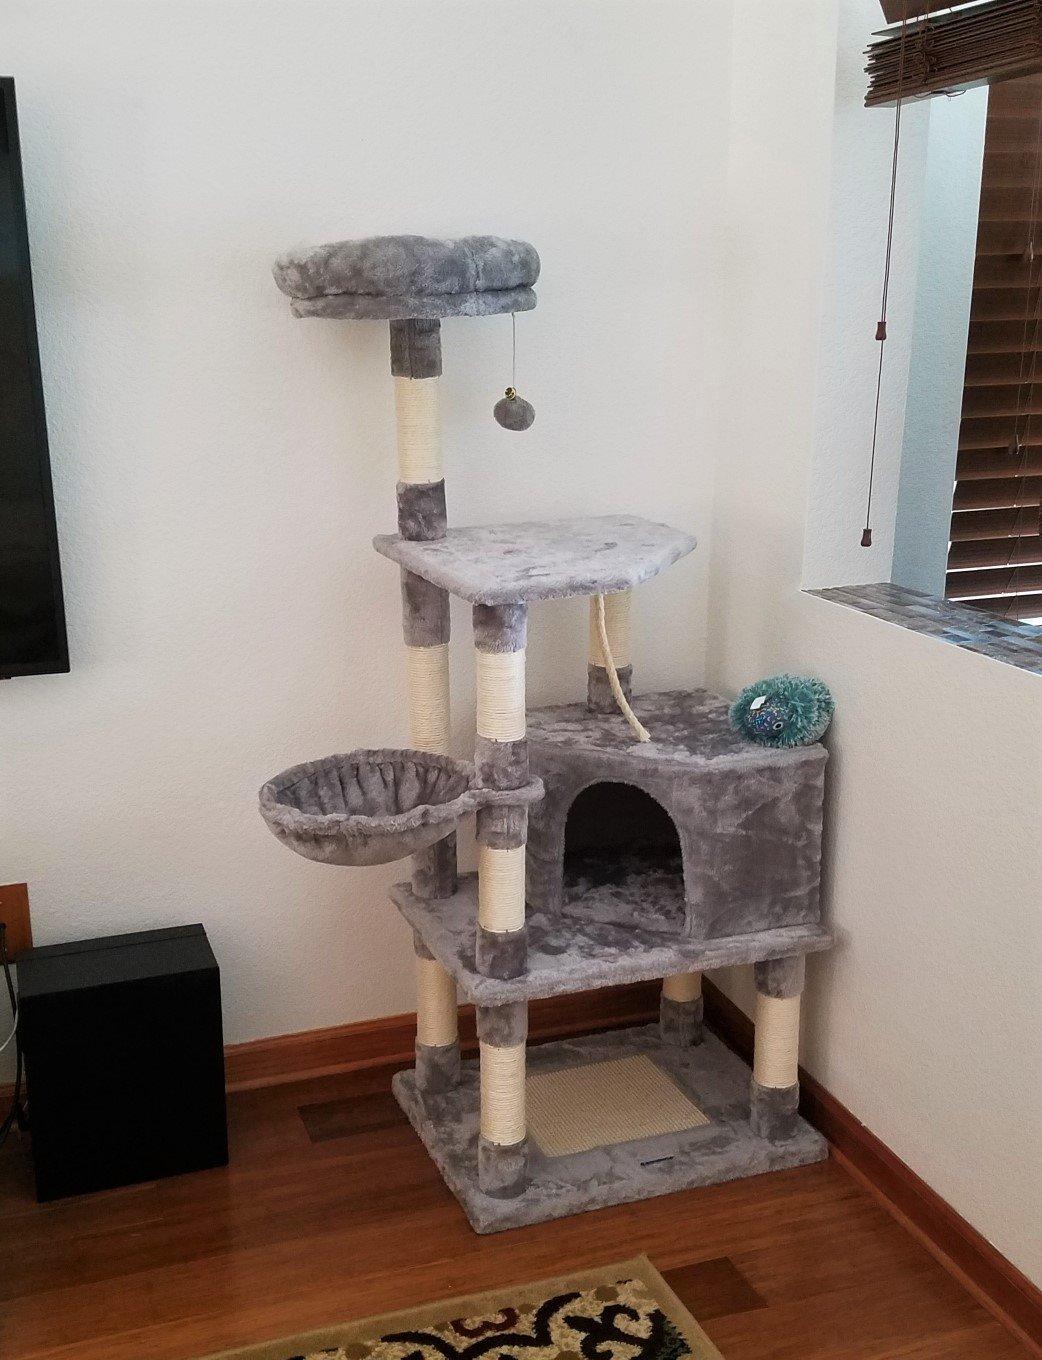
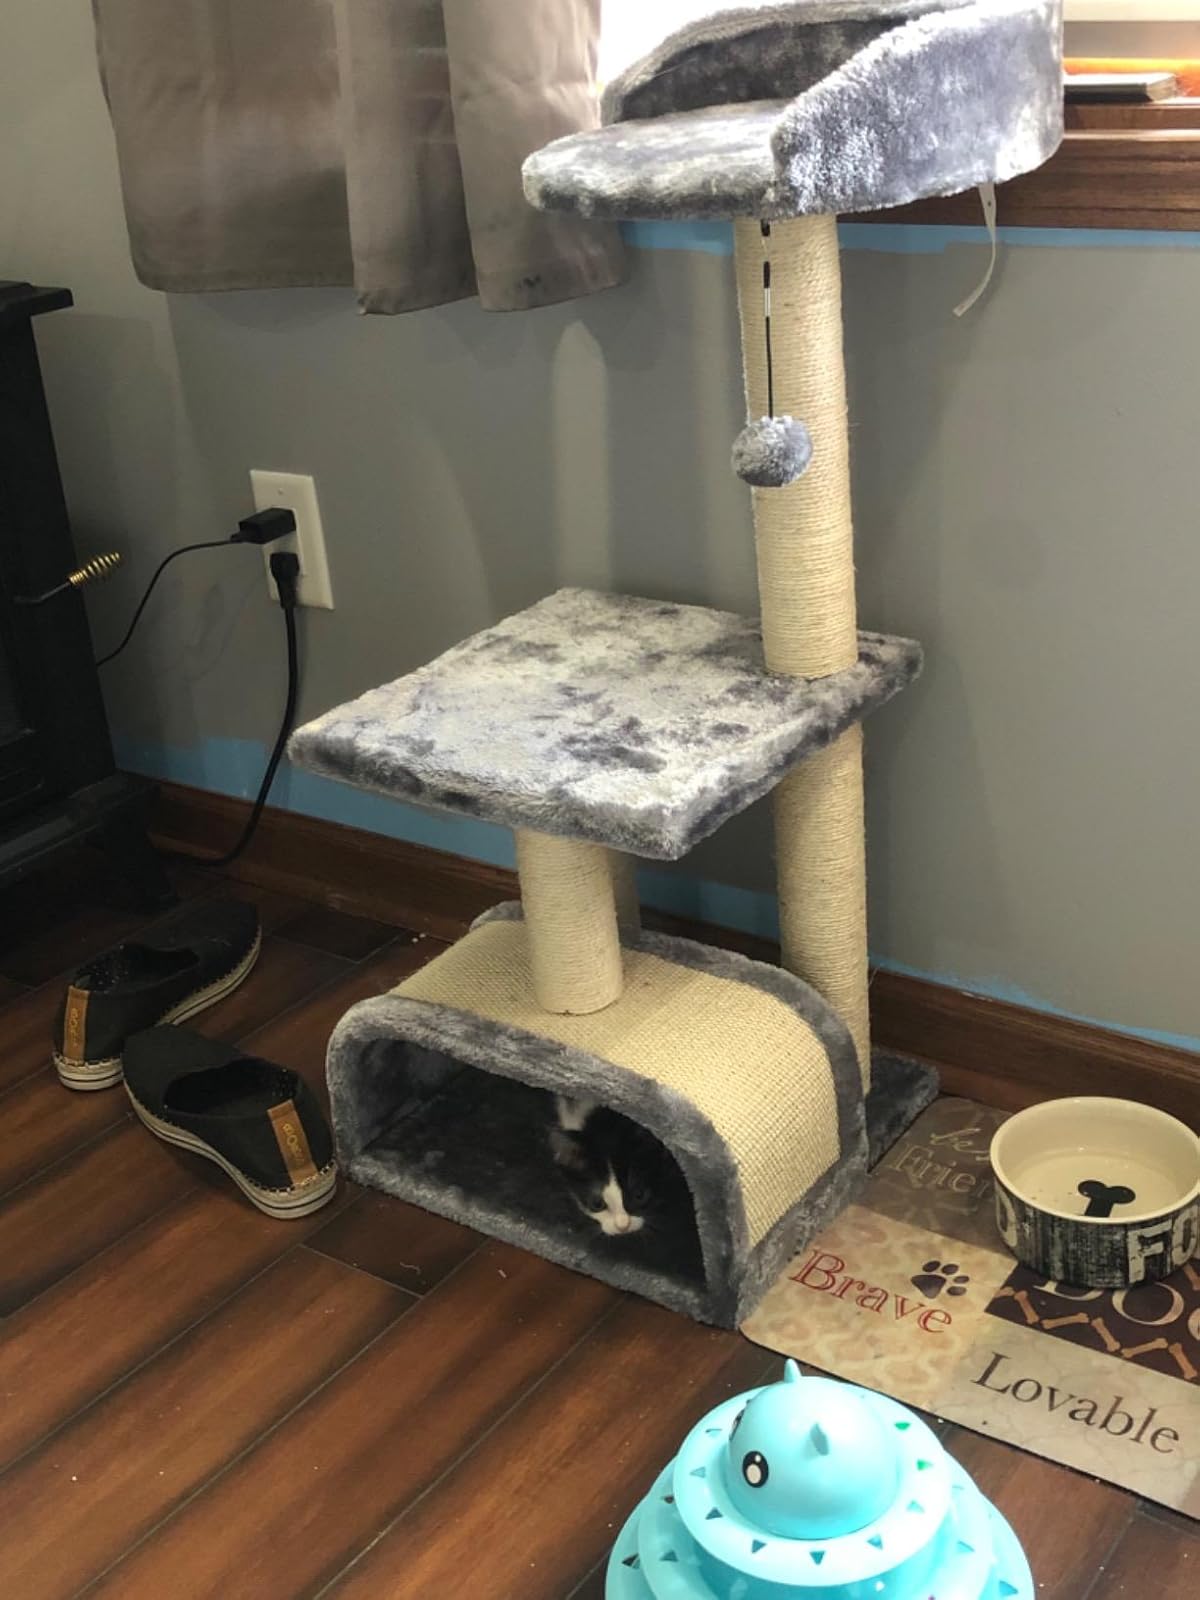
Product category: items_cat tree
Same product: no